University of Maryland, College Park

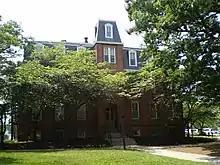
Morrill Hall, built in 1898, the oldest academic building on campus.

During the Civil War, Confederate soldiers under Brigadier General Bradley Tyler Johnson moved past the college on July 12, 1864, as part of Jubal Early's raid on Washington, D.C. By the end of the war, financial problems forced the administrators to sell off of land, and the continuing decline in enrollment sent the Maryland Agricultural College into bankruptcy. The campus was used as a boys' preparatory school for the next two years.